Giuseppe Valadier

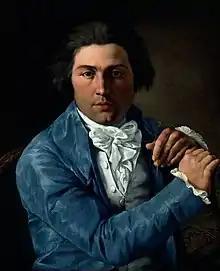
Pietro Labruzzi, "Portrait of the Architect Giuseppe Valadier", Art Institute of Chicago

Giuseppe Valadier (April 14, 1762 – February 1, 1839) was an Italian architect and designer, urban planner and archaeologist and a chief exponent of Neoclassicism in Italy.